Druze

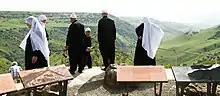
Israeli Druze family visiting Gamla; wearing religious dress

One of the most important features of the Druze village having a central role in social life is the "khilwa" or "khalwa"—a house of prayer, retreat and religious unity. The ' may be known as ' in local languages.